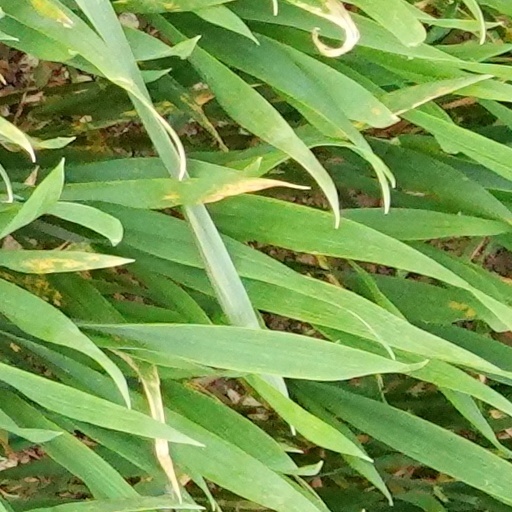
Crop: wheat